Retained surgical instruments

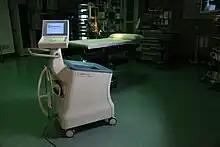
SmartSponge system, an RFID system to aid doctors in tracking sponges and other surgical items during surgery

There are many different types of tools that have been left behind during a surgery. Common instruments are needles, knife blades, safety pins, scalpels, clamps, scissors, sponges, towels, and electrosurgical adapters. Also retained are tweezers, forceps, suction tips and tubes, scopes, ultrasound tissue disruptors, asepto bulbs, cryotomes and cutting laser guides, and measuring devices. The single most common left behind object is a sponge.